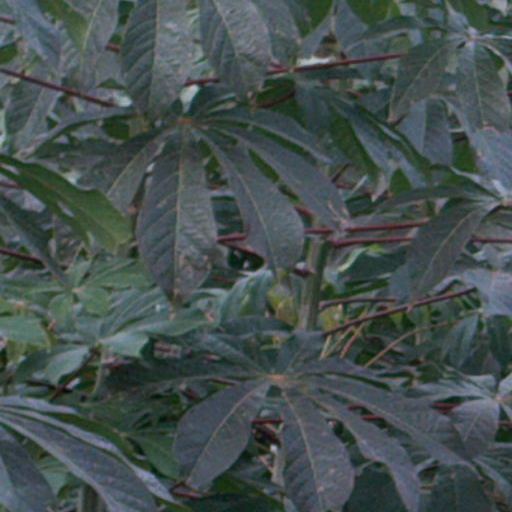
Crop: cassava